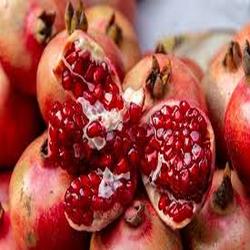
Label: Pomegranate